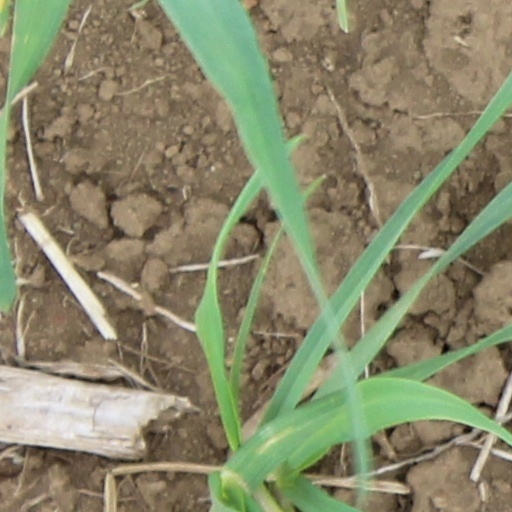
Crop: wheat